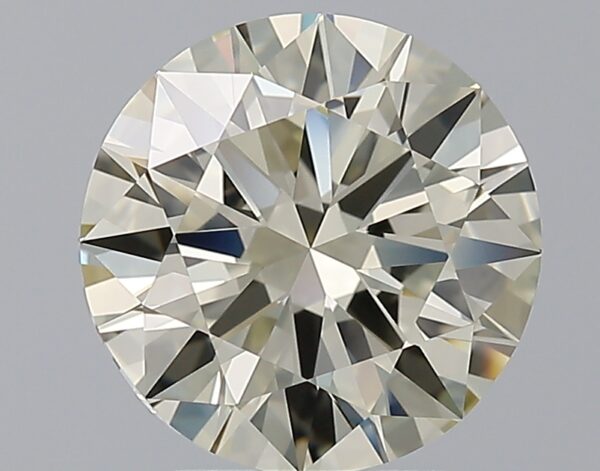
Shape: round
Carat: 3
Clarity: VVS1
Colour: O-P
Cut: EX
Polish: EX
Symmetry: VG
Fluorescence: F
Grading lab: GIA
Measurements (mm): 9.3 x 9.35 x 5.6